Sweeney Todd

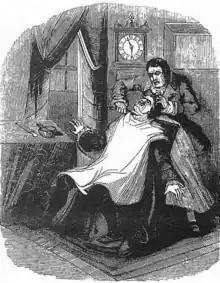
Sweeney Todd murdering a victim, from the penny dreadful serial "The String of Pearls"

Sweeney Todd is a fictional character who first appeared as the villain of the penny dreadful serial "The String of Pearls" (1846–1847). The original tale became a feature of 19th-century melodrama and London legend. A barber from Fleet Street, Todd murders his customers with a straight razor and gives their corpses to Mrs. Lovett, his partner in crime, who bakes their flesh into meat pies. The tale has been retold many times since in various media.